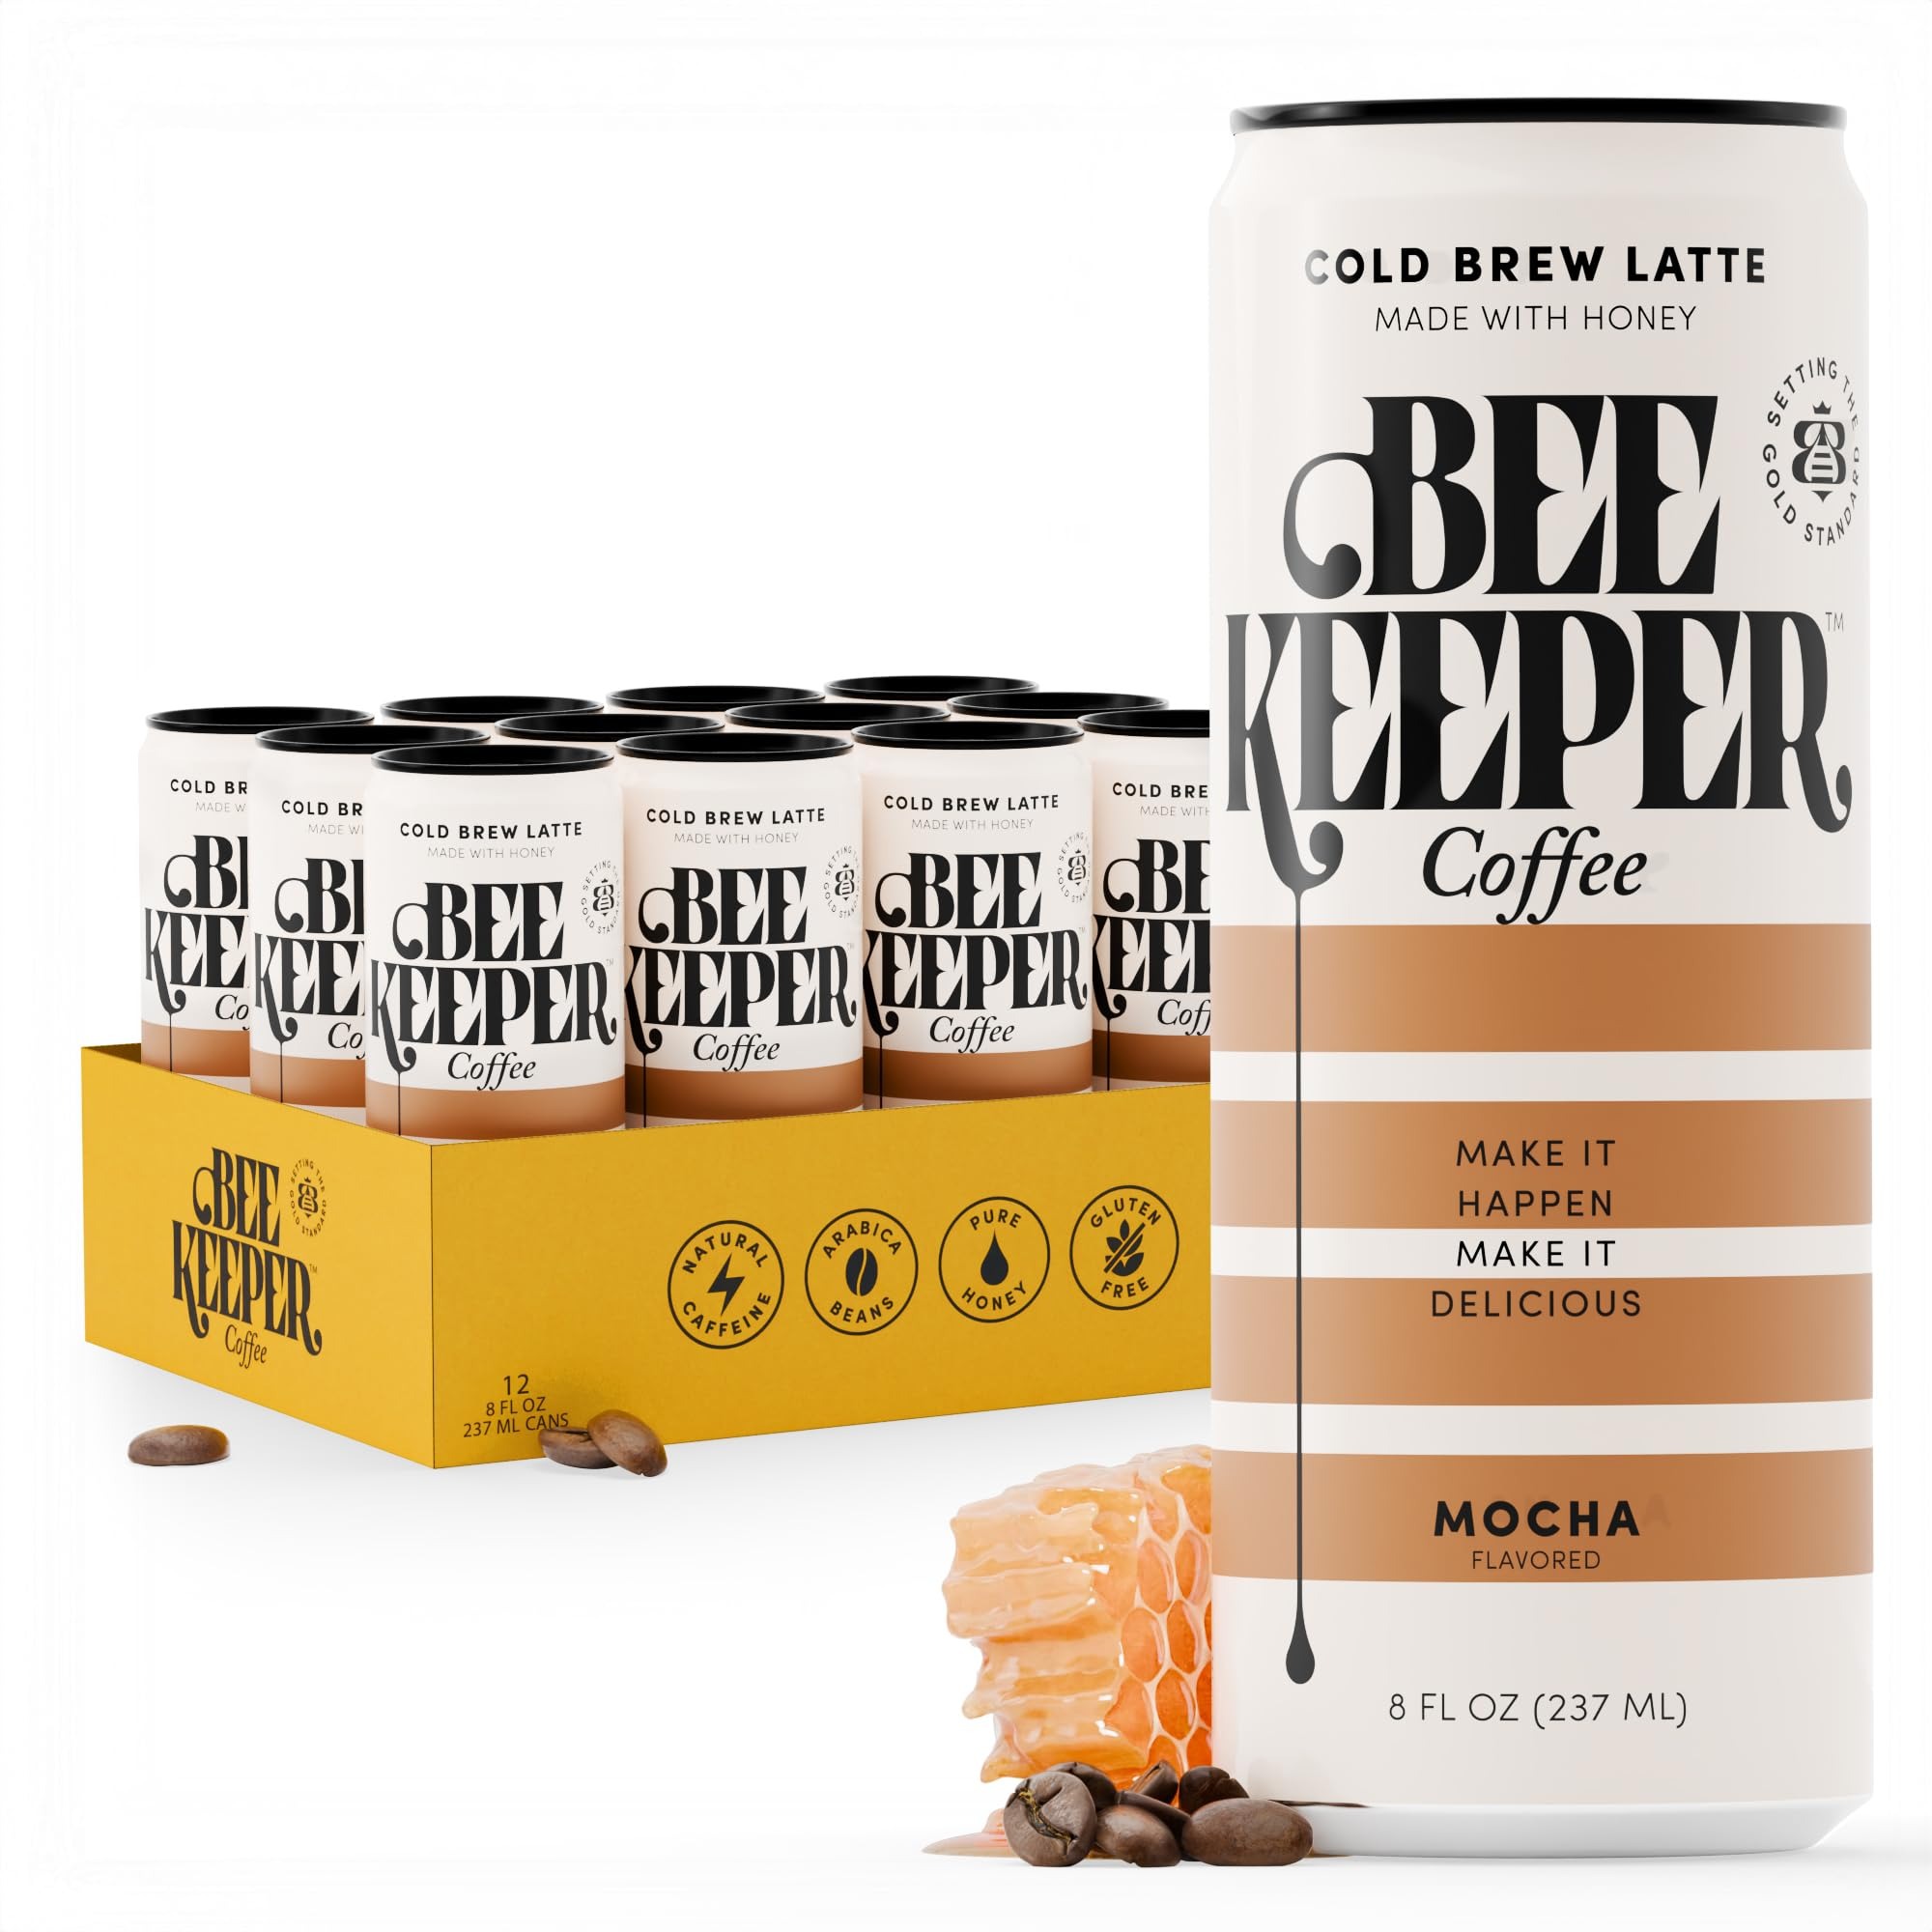
Item Name: Beekeeper Coffee Cold Brew Mocha Latte with Oregon Honey, 8 fl oz cans (Pack of 12), Ready-to-Drink, 125mg Natural Caffeine
Bullet Point 1: Our full lineup of delicious cold brew flavors. All made with Honduran coffee and all with a touch of honey.
Bullet Point 2: Brewed to Perfection: Each can of Beekeeper Coffee is a testament to our passion for great tasting coffee and this is expressed through our quality ingredients that include fair trade coffee from Honduras and pure honey from the Pacific Northwest.
Bullet Point 3: Hustle Mentality, Premium Coffee: Founded by a team behind some of the world’s most iconic brands and athletes, Beekeeper Coffee brings the same self-made, hustle-driven energy to deliver premium ready-to-drink cold brews and lattes.
Bullet Point 4: Fuel Your Day, Your Way: Whether you’re powering through the workday, staying active or simply enjoying your morning ritual, our cold brew options provide smooth, natural energy that fits into your lifestyle, keeping you energized and focused with every sip.
Bullet Point 5: This is the Future of Coffee : Beekeeper Coffee isn’t just about great taste – it’s about our community. We set out to reshape coffee culture, bringing a youthful spirit and edge to places that matter, with a voice as bold as our coffee. Welcome to Beekeeper Coffee.
Value: 96.0
Unit: Fl Oz

Price: 65.49